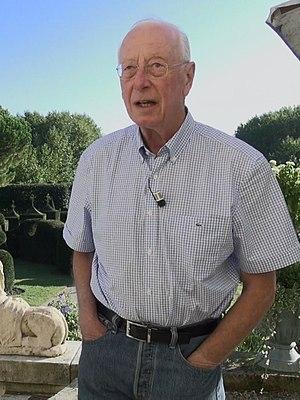
William Lincoln Christie, né le 19 décembre 1944 à Buffalo, est un claveciniste et chef d'orchestre franco-américain, fondateur de l'ensemble Les Arts Florissants.